Iranians in the Netherlands

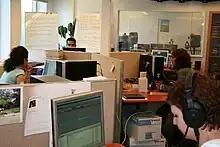
The Persian-language Radio Zamaneh in Amsterdam, 2008

In 2004 the Dutch Parliament agreed with the proposal for allocating 15 million Euros to set up a television station, which would broadcast in the Persian language. This was the first time that a European Union country had been involved in establishing a Persian television station on its own.